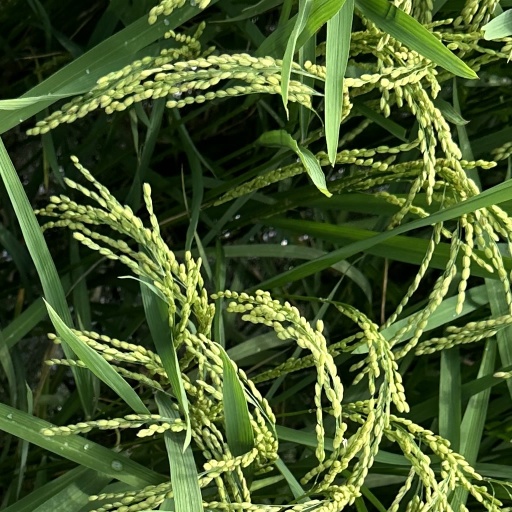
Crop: rice